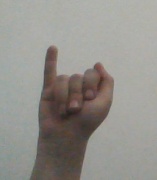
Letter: meem